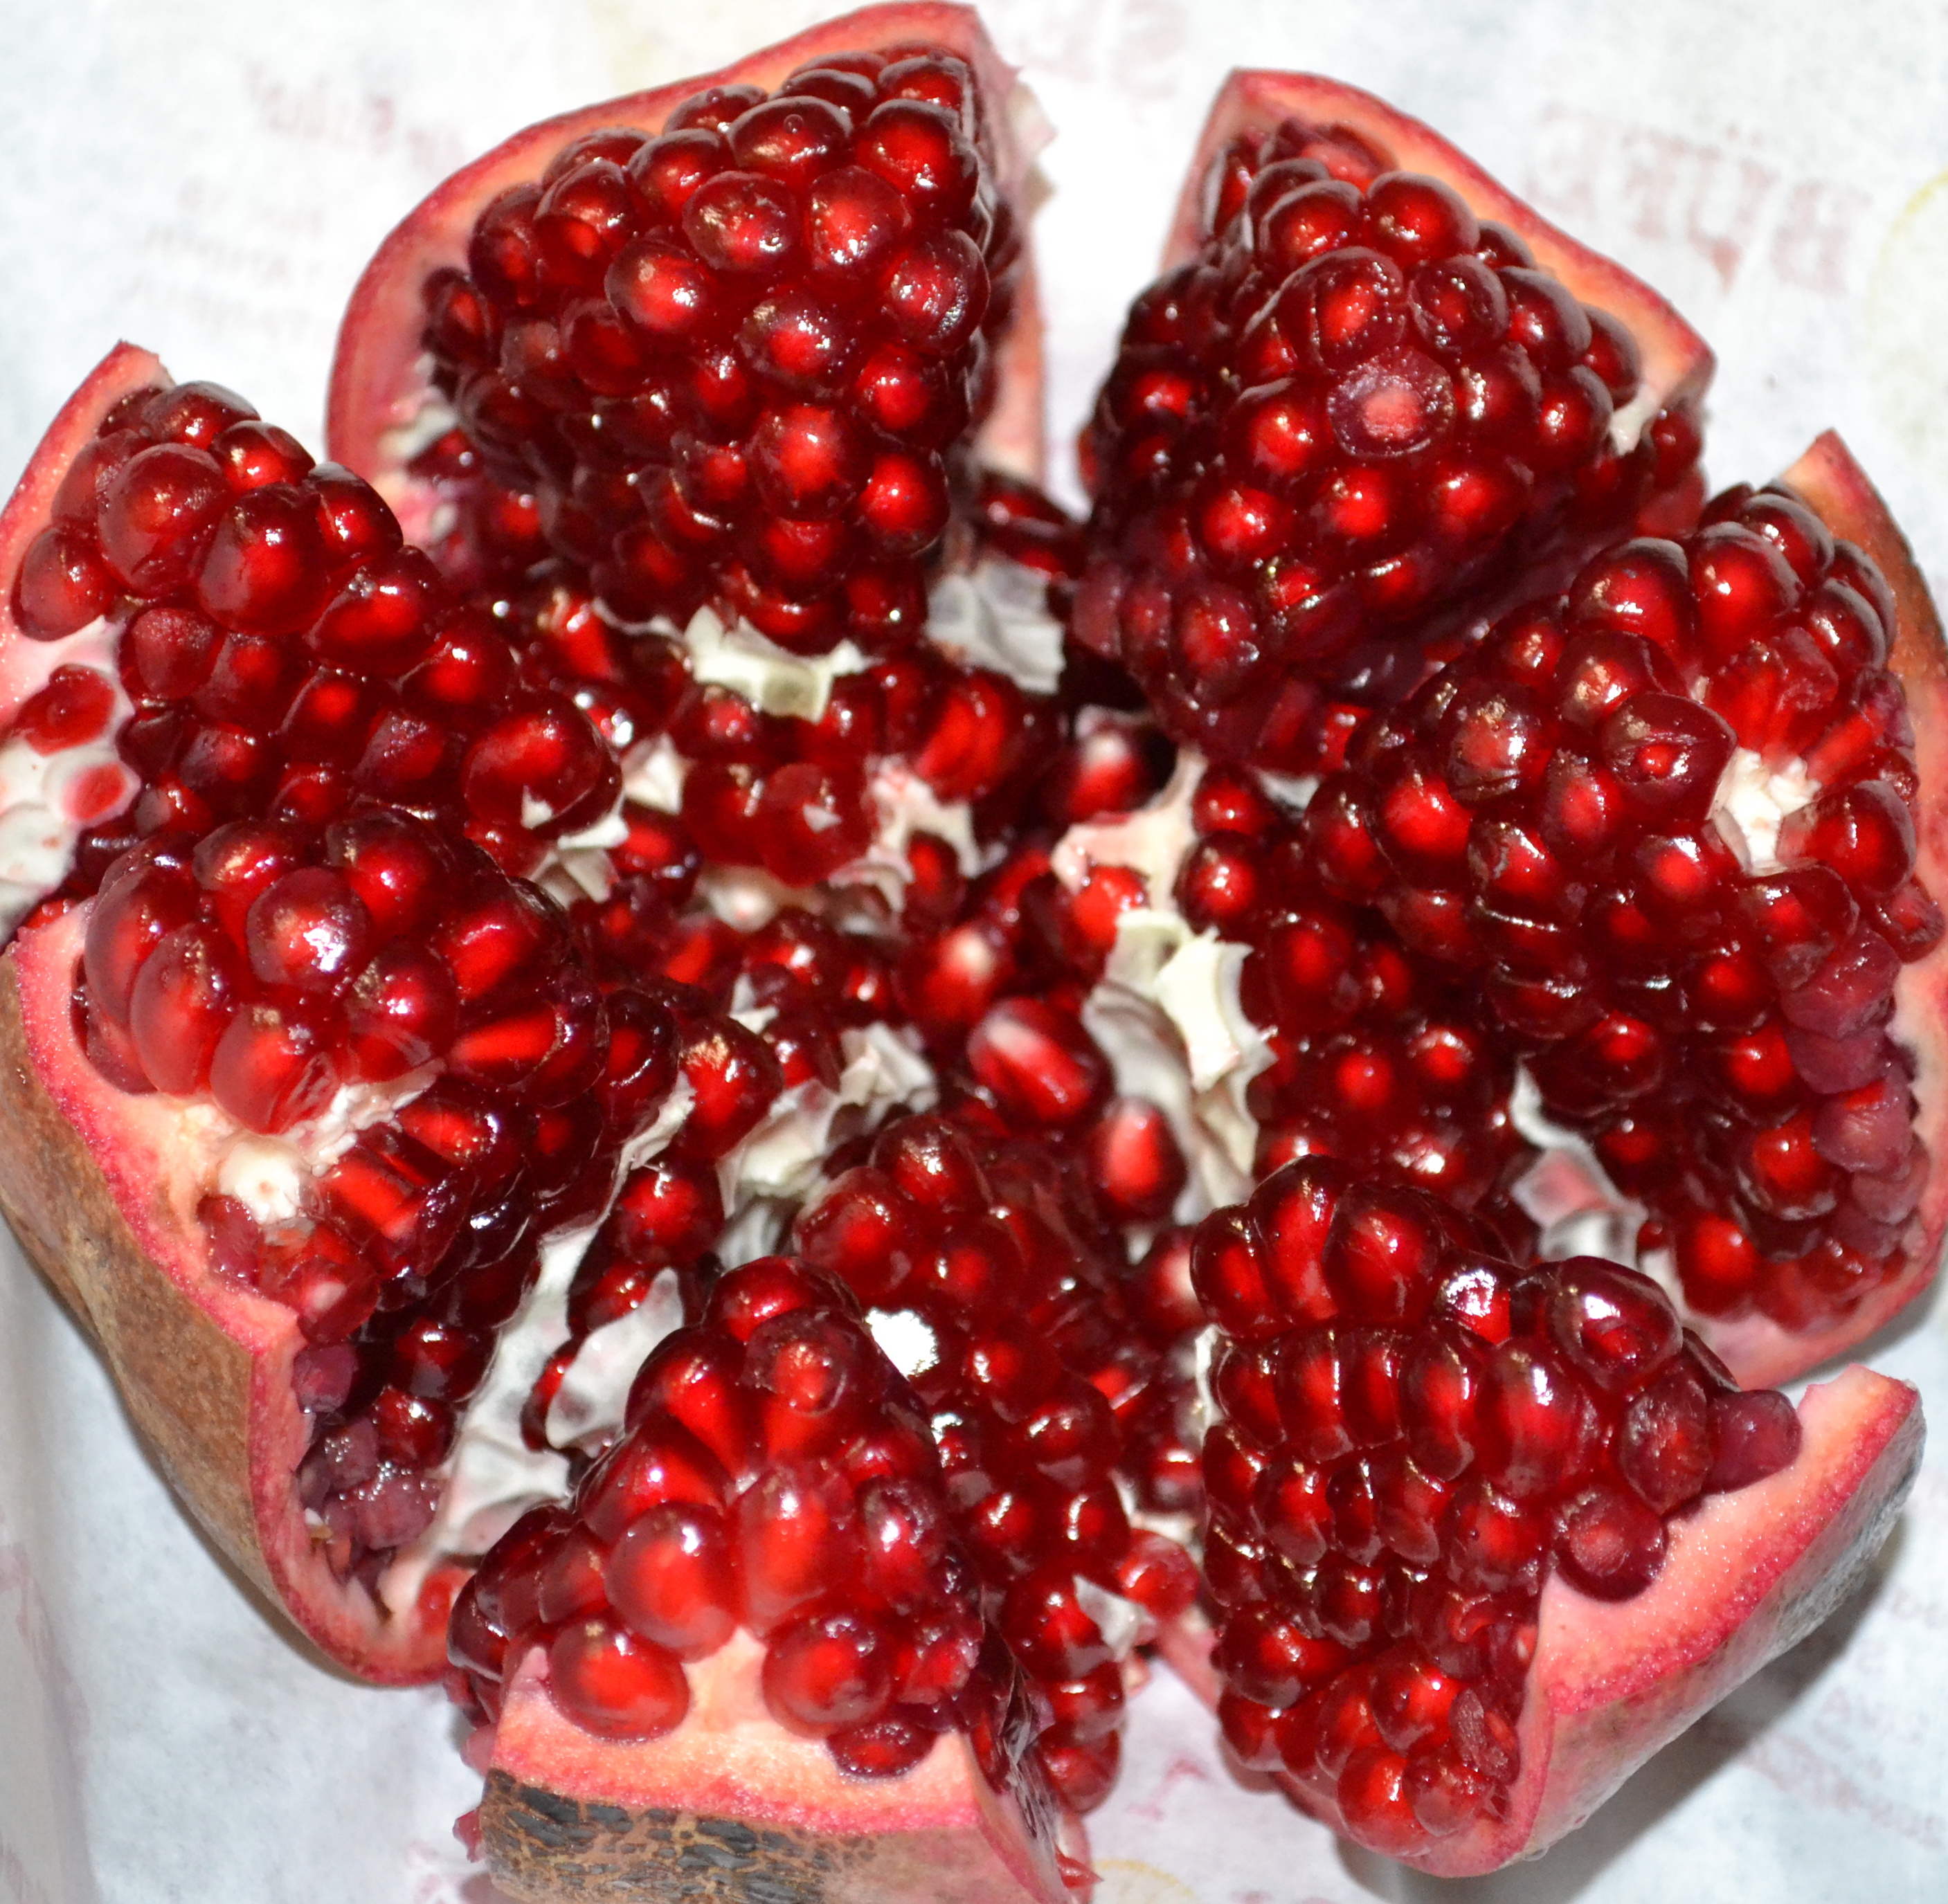
Label: Pomegranate